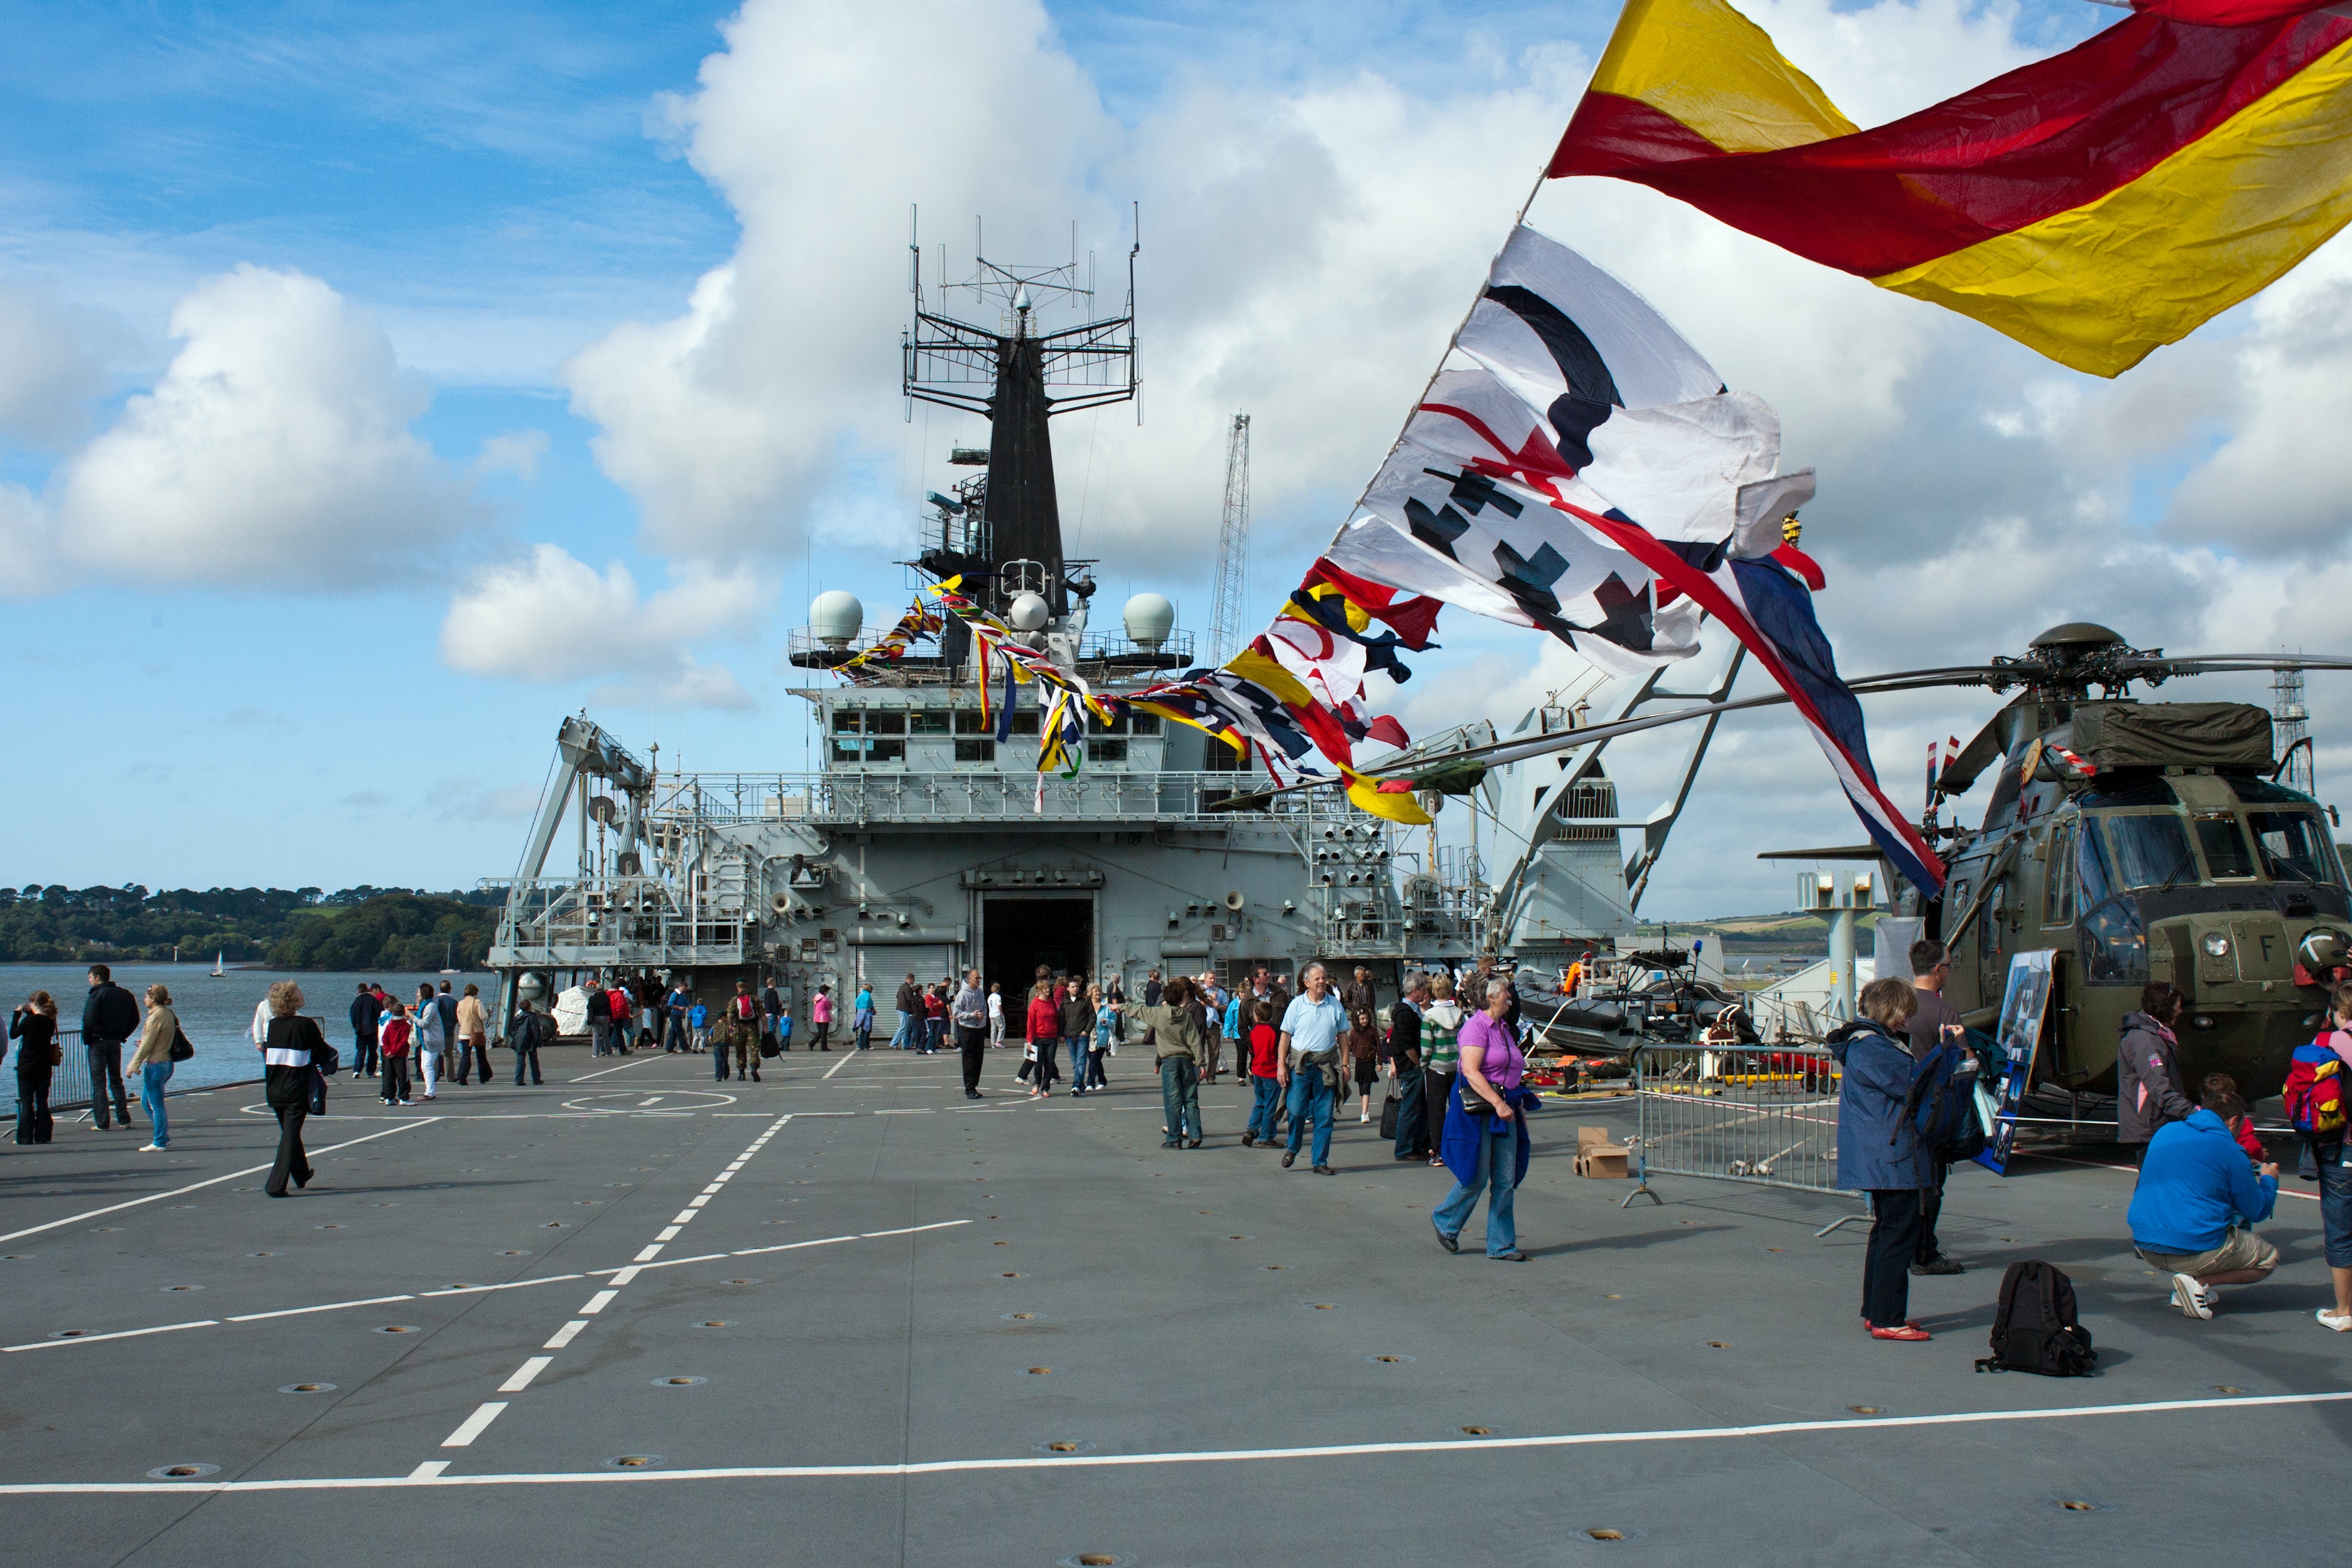
ship, vehicle, plymouth, navy, devonport, visitors, signal flags, atmosphere of earth, royal navy open day, hms bulwark, amphibious dock, helicopter deck